HM Armed Smack Inverlyon

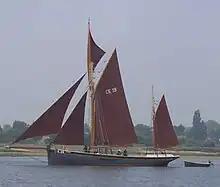
A smack similar to "Inverlyon".

As "UB-4" went down she fouled "Inverlyon"s nets—which had been deployed to keep up the appearance of a real fishing boat—essentially anchoring "Inverlyon" in place. The Q-ship's crew, not having a wireless set on board, sent word of the encounter with another smack. This was followed up by releasing messenger pigeons the following morning, requesting instructions on what to do with "UB-4". The thought of salvaging the snagged U-boat was rejected, so the nets were cut, freeing "UB-4" to sink to the bottom. "UB-4"s wreck lies at position . On 19 November 1915 Jehan was awarded the Distinguished Service Cross (DSC) for the sinking of "UB-4", and the crewmen of "Inverlyon" split the submarine bounty paid by the Admiralty.